Yogiji Maharaj

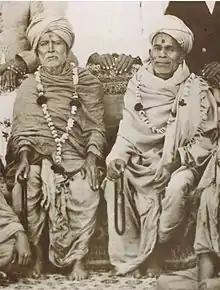
Shastriji Maharaj and Yogiji Maharaj

On 8 November 1908, Jina was initiated into the parshad fold (a probationary period before full initiation). During this time, not only was Jina entrusted with the care of the cattle and oxen owned by the mandir but also the general upkeep of the mandir itself and related buildings. He was initiated into the swami fold on 11 April 1911 as Gnanjivandas Swami by Acharya Shripatiprasadji Maharaj. As a swami, he completely renounced the life of a householder and lived according to the rules prescribed by Swaminarayan for ascetics: “absolute celibacy and the avoidance of women, separation from family relationships, detachment from sense objects, non-avarice and restraint of the pride of ego.” Typically, Gnanjivandas Swami would rise early in the morning and work throughout the day to fulfill the commitment of service to both God and society. He would sweep the temple, clean the kitchens, and serve the devotees that visited. His adoption of a spartan lifestyle and adherence to the principles laid down by Swaminarayan earned Jina the by name, Yogiji. The term "yogi," used to denote a person who practices asceticism and attains yoga, or communion with God, is followed by the suffix "ji" which is used as a sign of respect. It was during this time that he met his guru, Shastriji Maharaj. When Shastriji Maharaj's identification of Gunatitanand Swami as the personal form of Akshar led to a doctrinal split with the Vadtal diocese, he formed a separate entity, BAPS, as a result. This meeting in Rajkot, where Shastriji Maharaj expounded the principles of the Akshar-Purshottam Darshan, ultimately resulted in several swamis from the Vadtal diocese, including Yogiji Maharaj, leaving to join Shastriji Maharaj. Under Shastriji Maharaj's guidance, Yogiji Maharaj played an integral part in growing the fledgling BAPS organization in India and beyond.